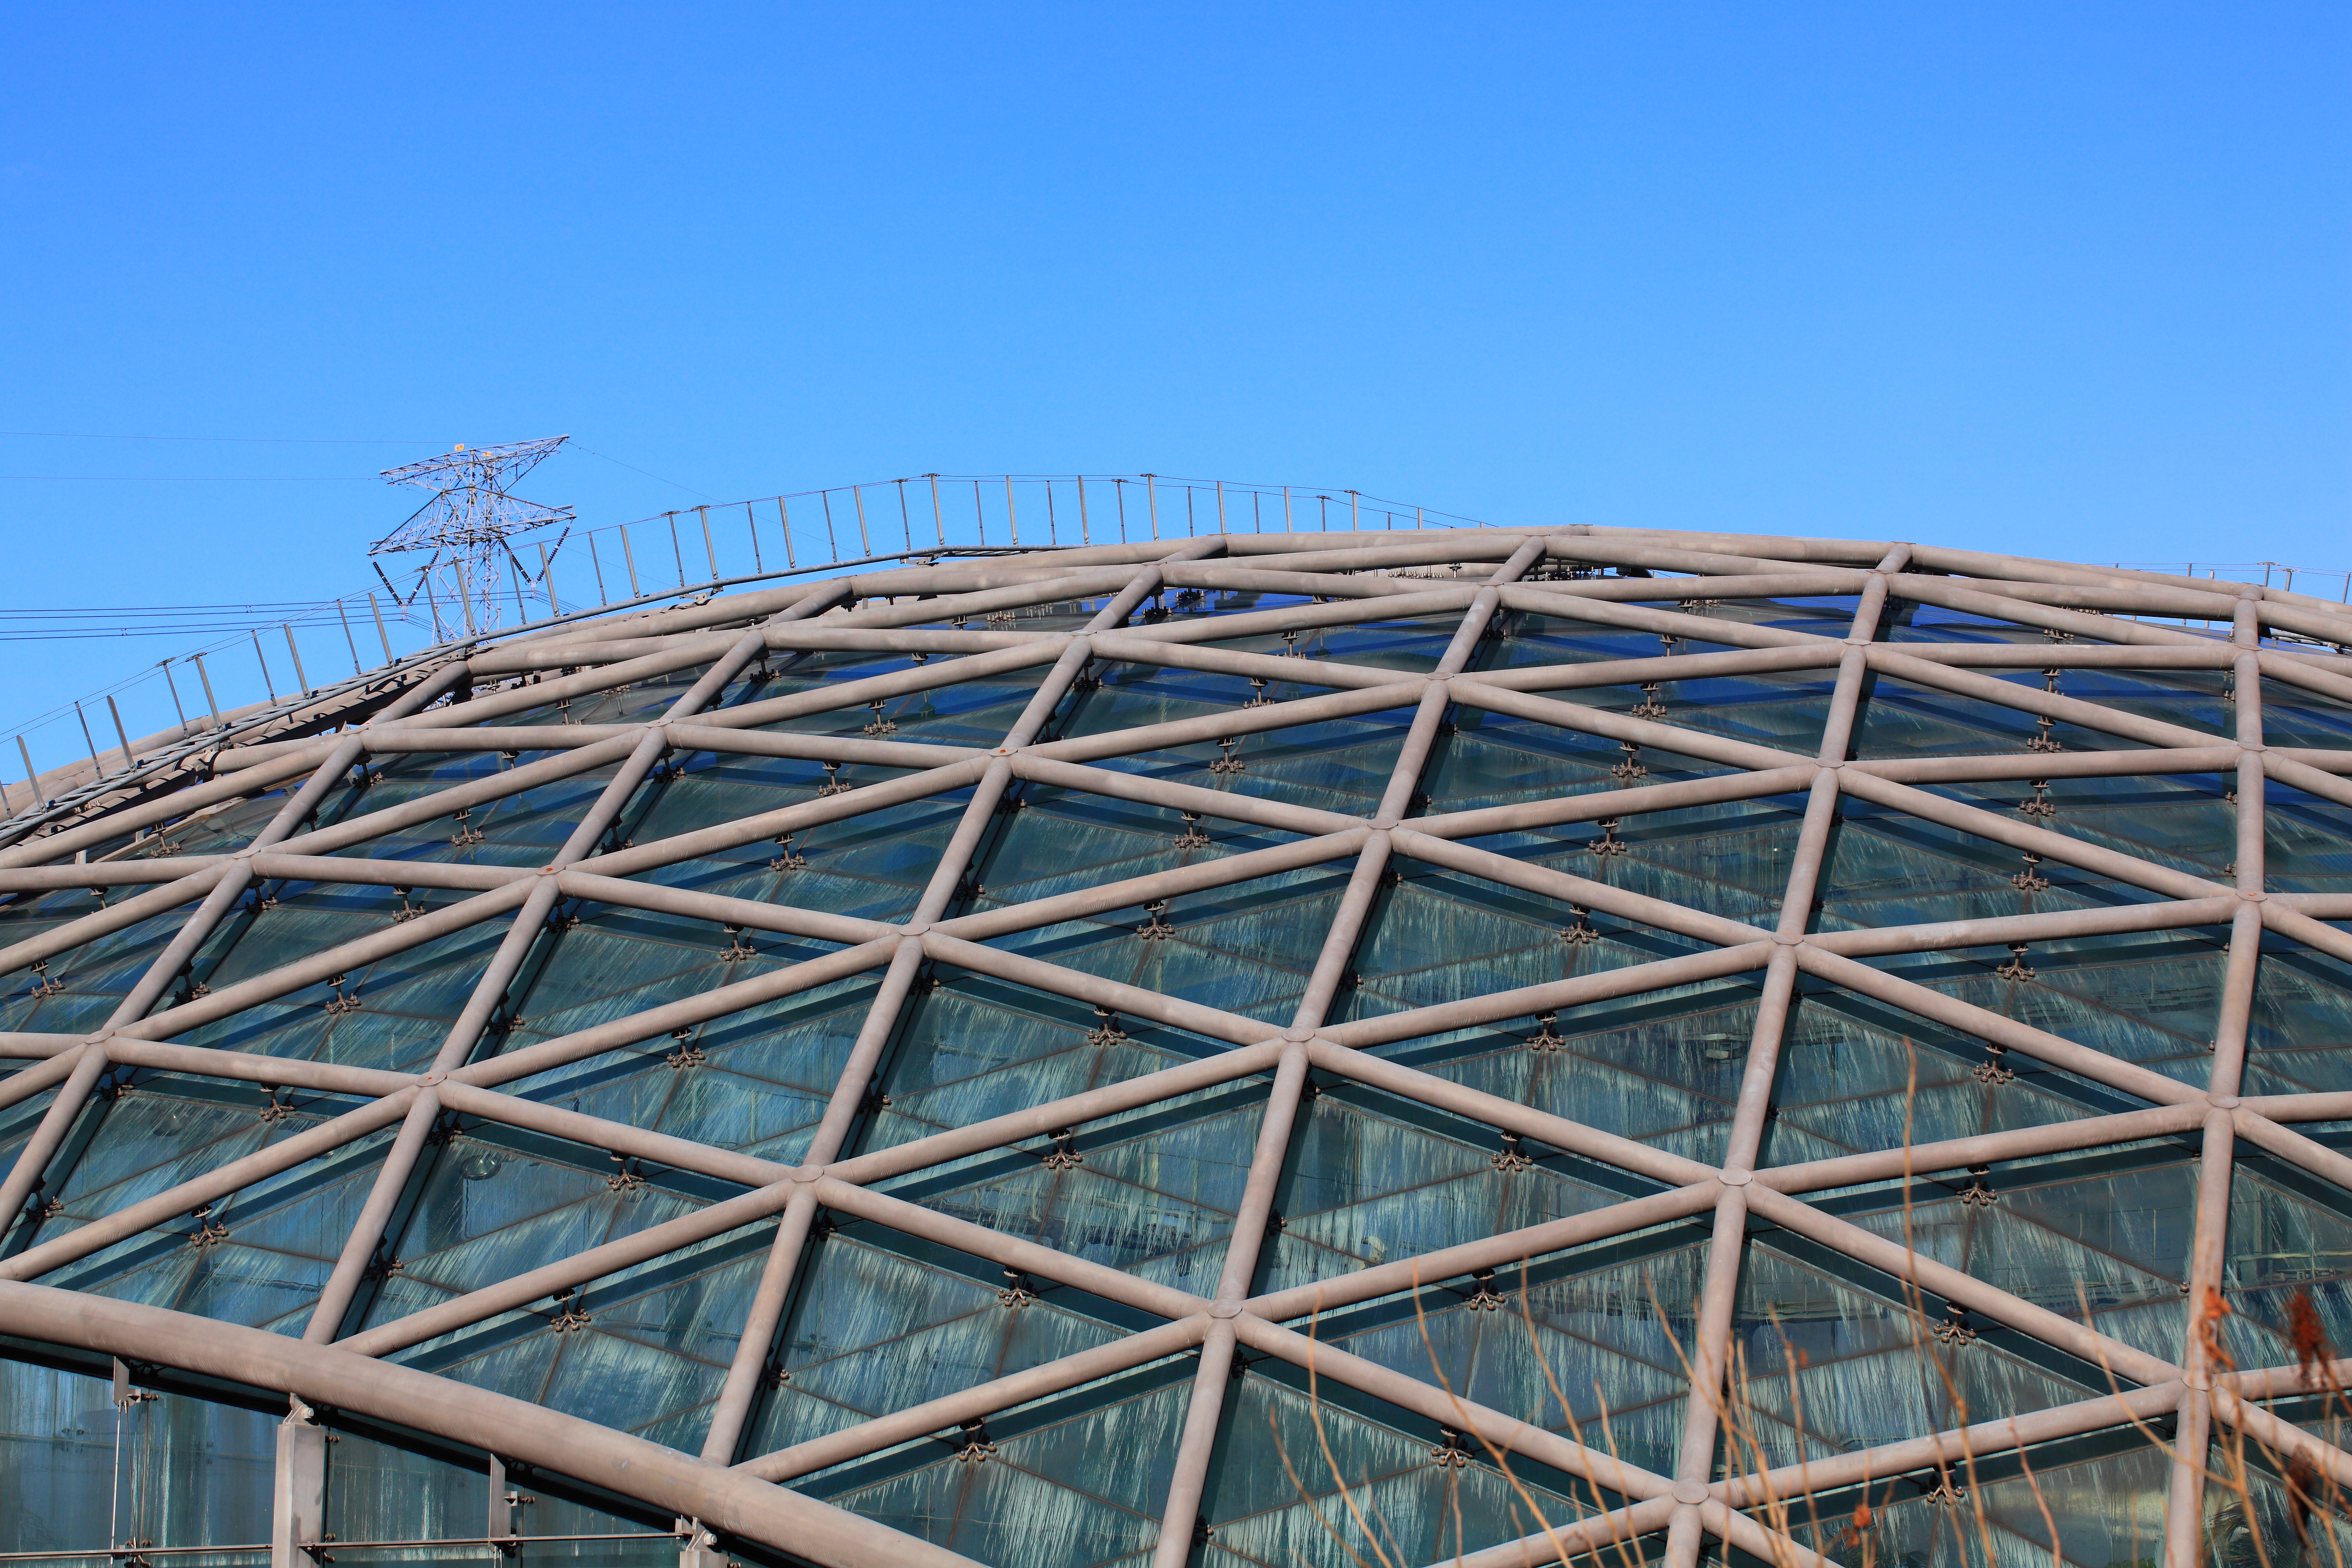
architecture, structure, house, roof, green, high, facade, stadium, arena, 5d, hires, dome, markii, hi, res, resolution, gunmaken, kiryushi, daylighting, sport venue, outdoor structure